Liu Yong (Song dynasty)

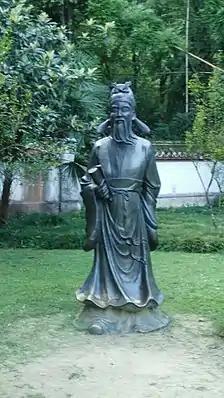

Liu Yong (approximately 984–1053), was a Chinese poet during the Northern Song Dynasty. His original name was Liu Sanbian (Chinese: 柳三变), courtesy name Jingzhuang (Chinese: 景庄); he later changed his name to Liu Yong, courtesy name Qiqing (Chinese: 耆卿). He was born in Chong'an (崇安), Fujian, but his ancestral home was in present-day Yongji, Shanxi.